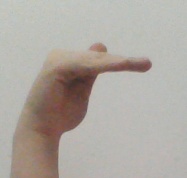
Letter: khaa